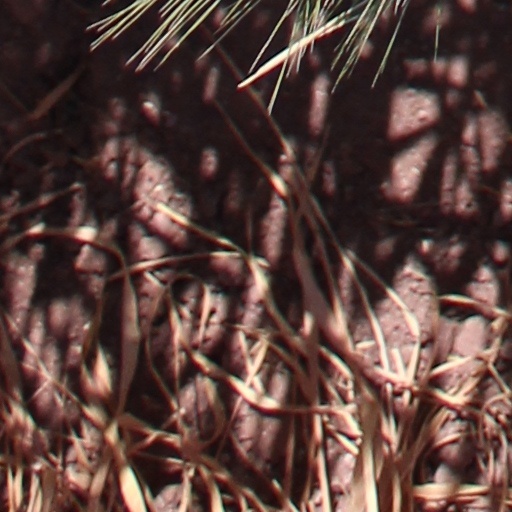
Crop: wheat